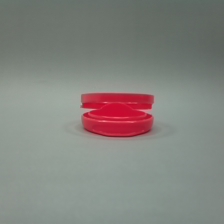
Color: red/orange/pink/fuchsia/brown
Cap type: hinged cap